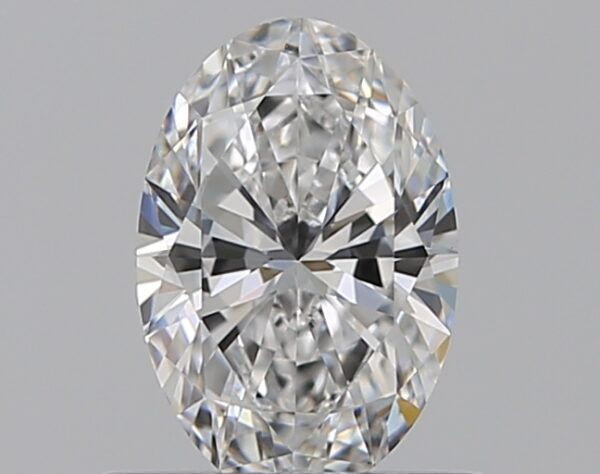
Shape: oval
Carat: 0.52
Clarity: VVS2
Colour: E
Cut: EX
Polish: EX
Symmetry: VG
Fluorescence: M
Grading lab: GIA
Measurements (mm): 6.67 x 4.44 x 2.75